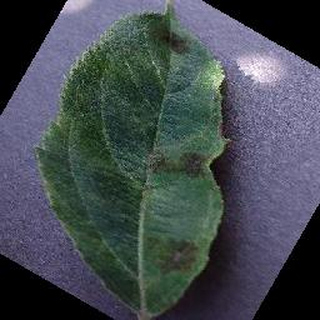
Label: apple_apple_scab